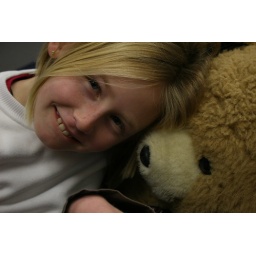
Easton was sitting in one of the little islands at the library with big cuddly bears nestled in all around her.